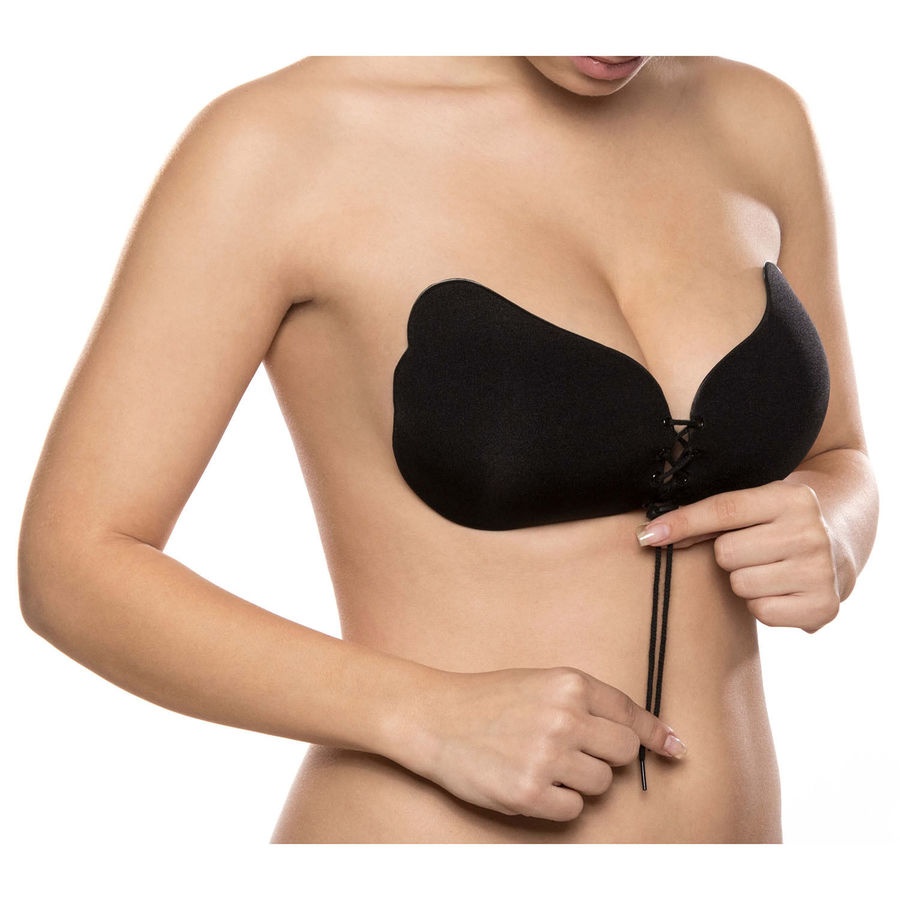
BYE-BRA - LACE-IT RENFORCEMENT PUSH-UP NOIR BONNET D
Soulever et pomper Quatre mots : réutilisable, autocollant, ultra léger, sans couture. Images : dos nu/sans bretelles/lavable Description Le soutien-gorge en dentelle offre un décolleté amélioré et un maintien optimal sans bretelles. Sans couture et invisible sous les vêtements, le soutien-gorge est conçu pour rehausser et galber votre poitrine. Les coupelles adhésives sont faciles à appliquer et le fermoir à nouer mobile sur le devant permet d'ajuster le positionnement. Plus le fermoir est serré, plus l’effet de décolleté est important. Le soutien-gorge en dentelle est votre solution idéale pour toutes les tenues sans bretelles, dos nu, plongeantes et autres tenues révélatrices ! Le soutien-gorge en dentelle peut être porté jusqu'à 25 fois avec les soins appropriés et le respect de toutes les instructions. Instructions • Nettoyez votre peau de toute huile ou crème. • Séchez votre peau avec une serviette douce. • Desserrez le fermoir avant du soutien-gorge en dentelle. • Retirez le film protecteur du soutien-gorge en dentelle. • Devant un miroir, choisissez votre position optimale et placez les bonnets sur vos seins. • Appuyez délicatement les cupules adhésives sur la peau pour la lisser et assurer un maintien optimal. • Tirez vers le bas sur les deux lacets ensemble tout en faisant glisser le fermoir avant vers le haut. • Une fois l’effet souhaité obtenu, fixez le fermoir avant en faisant un nœud. • Il est temps d'en profiter - nous vous soutenons ! Recommandations • Laver à la main avec de l'eau tiède et du savon doux après chaque utilisation, secouer et sécher à l'air libre. • Vous pouvez également utiliser des lingettes humides pour un nettoyage rapide. • N'utilisez pas de serviette ni de sèche-cheveux. • Une fois complètement sec, recouvrez le soutien-gorge en dentelle avec le film protecteur pour éviter que la poussière ne se dépose sur les parties adhésives, ce qui réduit la réutilisation du soutien-gorge en dentelle. Avertissement Ne pas utiliser le produit sur une peau sensible, ni sur des cicatrices, ni si vous êtes enceinte.
Brand: BYE BRA - BRAS
Category: Apparel & Accessories > Clothing > Lingerie > Bras